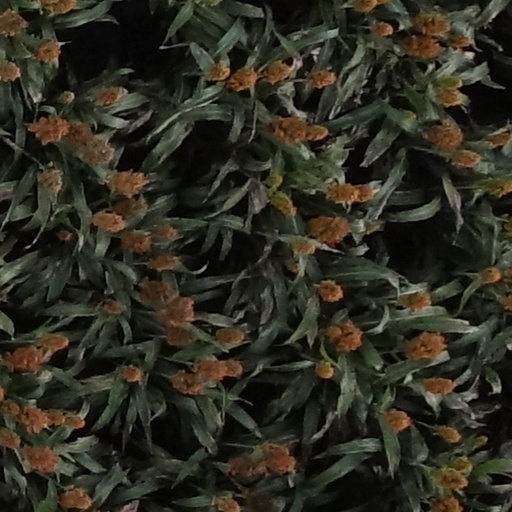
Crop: sorghum